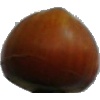
Label: Nut Forest 1